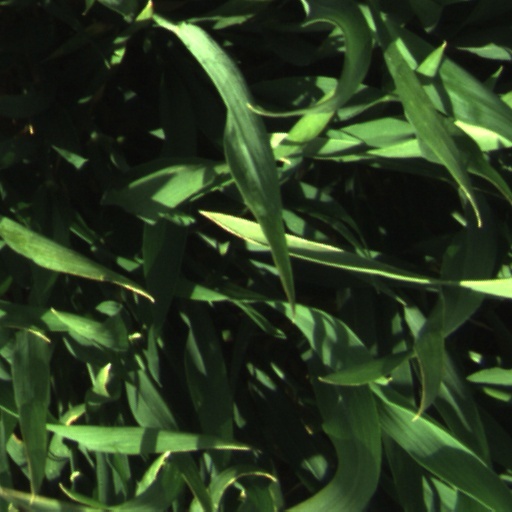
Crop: wheat